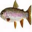
Label: trout